Answer in natural language. How many Paintings are visible in the scene? Choose between the following options: 2, 4, 2, 3 or 0
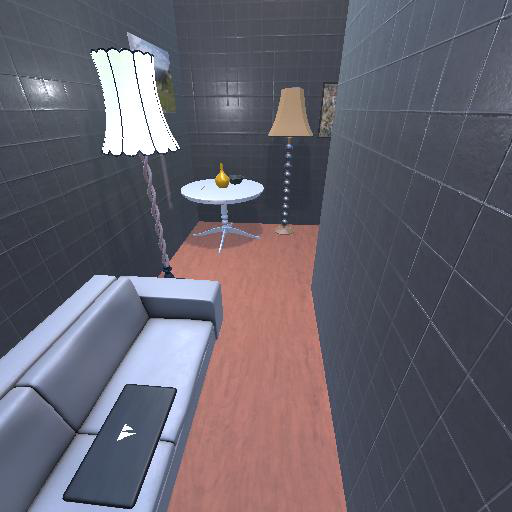
<answer>2</answer>